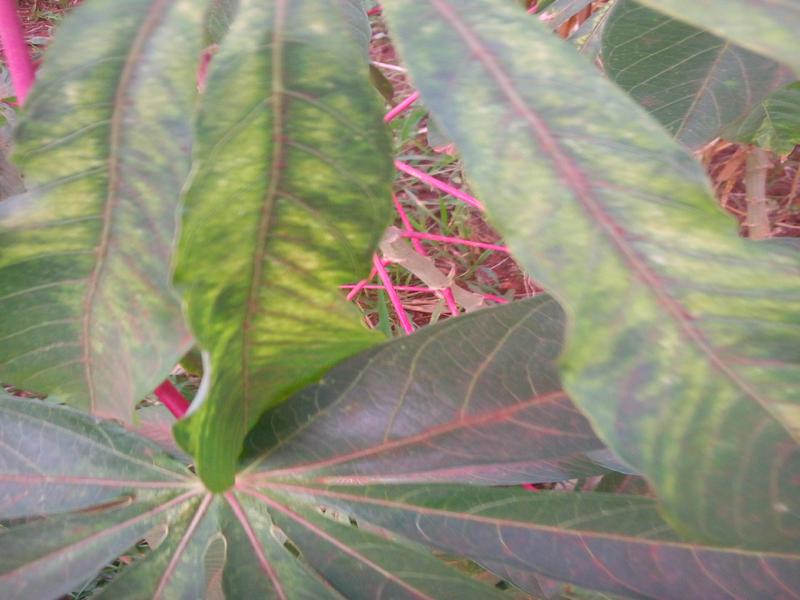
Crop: cassava
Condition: mosaic_disease